Economy of South Korea

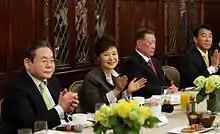
South Korean President Park Geun-hye at a breakfast meeting with chaebol business magnates Lee Kun-hee and Chung Mong-koo in 2013

The South Korean government signed the Korea-Australia Free Trade Agreement (KAFTA) on 5 December 2013, with the Australian government seeking to benefit its industries—including automotive, services, and resources and energy—and position itself alongside competitors, such as the U.S. and ASEAN. South Korea is Australia's third largest export market and fourth largest trading partner with a 2012 trade value of A$32 billion. The agreement contains an Investor State Dispute Settlement (ISDS) clause that permits legal action from South Korean corporations against the Australian government if their trade rights are infringed upon.